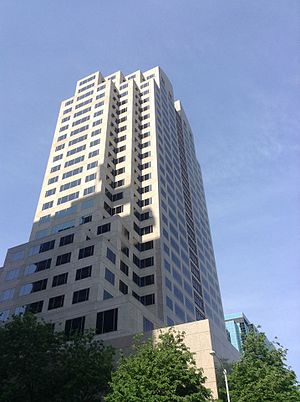
Wells Fargo / Notable bygninger
Wells Fargo & Company er en amerikansk multinational finans- og bankvirksomhed. Koncernen har hovedsæde i San Francisco og er repræsenteret over det meste af USA. I 2013 var bankkoncernens aktiver på 1.527,015 mia. amerikanske dollar, hvilket gjorde det til USA's fjerdestørste bankkoncern. Målt på aktiernes markedsværdi var det i 2013 USA's største bank. Omsætningen var i 2013 på 83,78 mia. amerikanske dollar og der var i alt 264.900 medarbejdere.